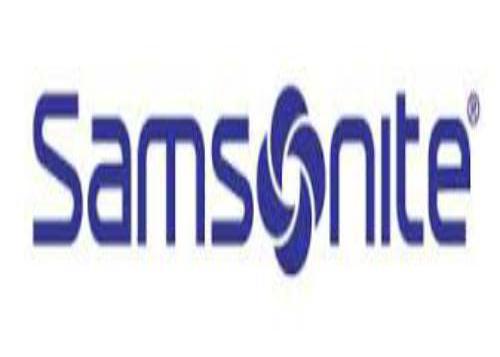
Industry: Clothes